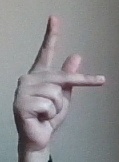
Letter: dha